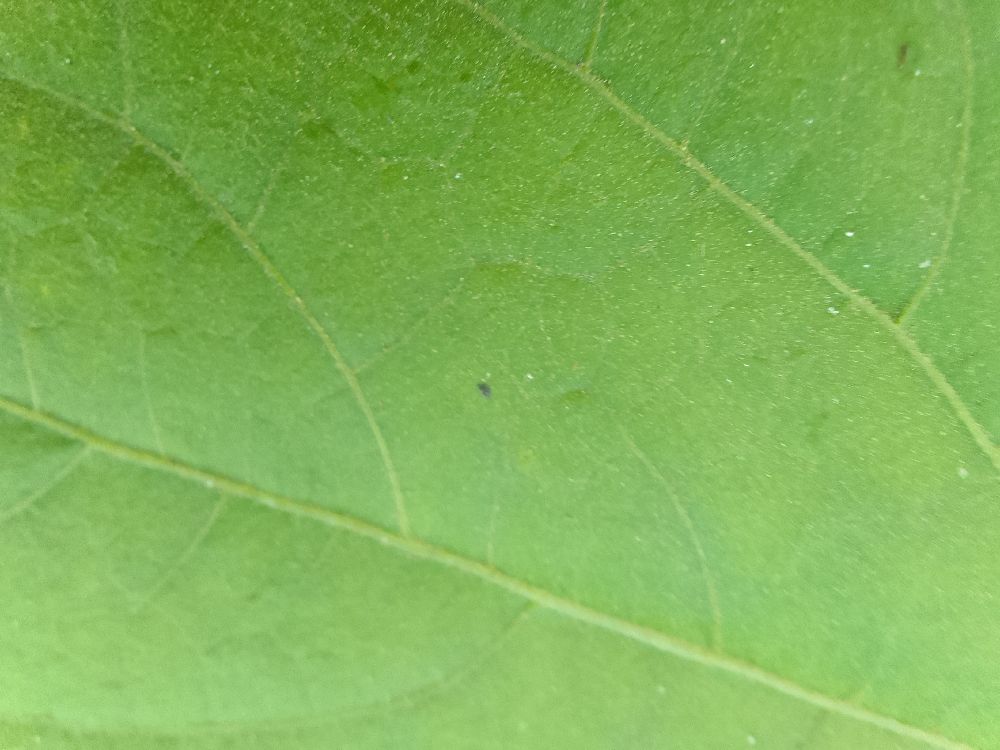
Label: healthy